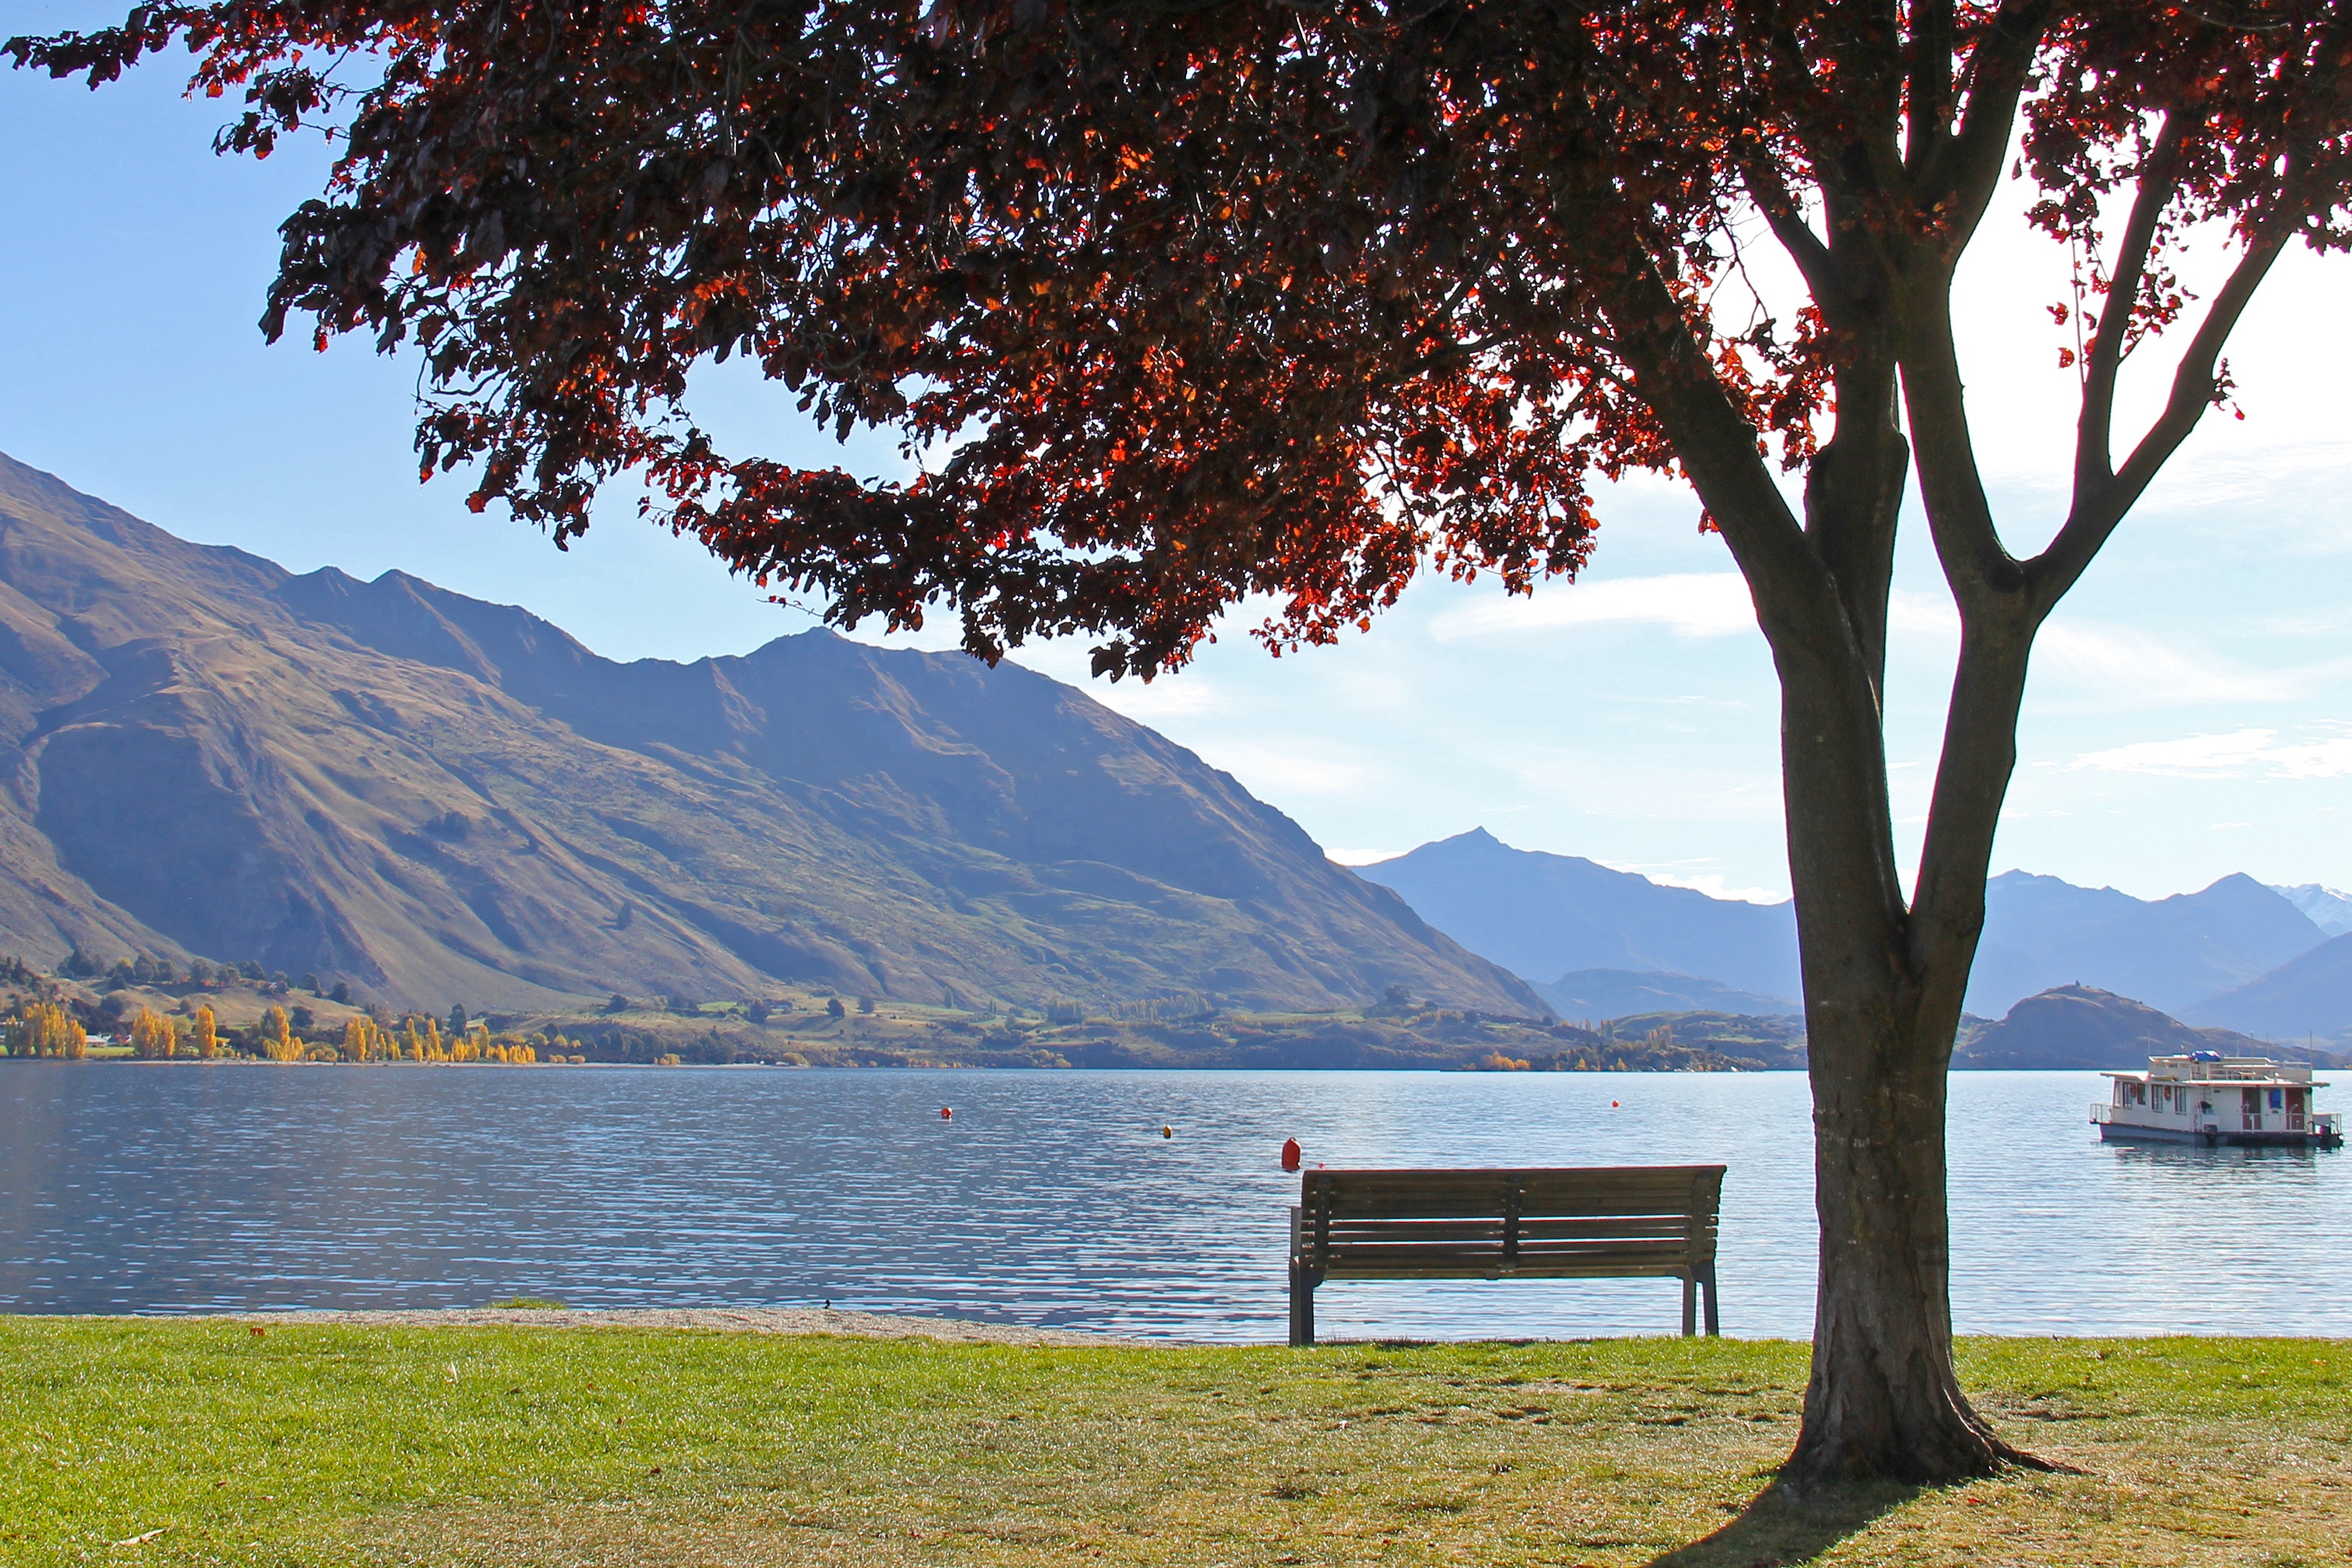
landscape, sea, tree, nature, mountain, lake, bay, blue, reservoir, body of water, enchanting, new zealand, beauty, beautiful, wanaka, loch, lake wanaka